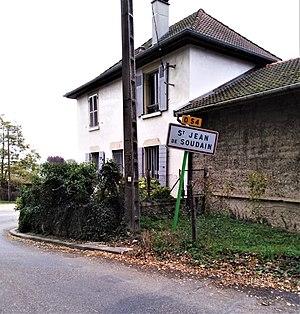
Panneau routier d'entrée de Saint-Jean de Soudain
Saint-Jean-de-Soudain est une commune française située dans le département de l'Isère en région Auvergne-Rhône-Alpes. Elle est adhérente à la communauté de communes Les Vals du Dauphiné depuis le 1ᵉʳ janvier 2017.